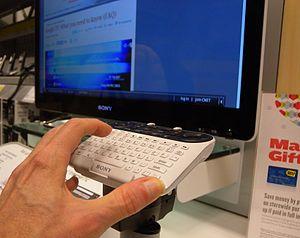
Google TV est une ancienne plateforme internet accessible depuis la télévision par un dispositif informatique utilisant le système d'exploitation Android. Il reprend le concept de l'Apple TV en connectant un boitier et pousse le concept en étant incorporé dans la télévision. Présenté lors de la conférence Google I/O de mai 2010, il est sorti fin 2010 en Amérique du Nord puis en 2012 en Europe. Le système étant un échec, Google abandonne Google TV pour relancer sa stratégie télévisuelle avec Android TV en 2014.